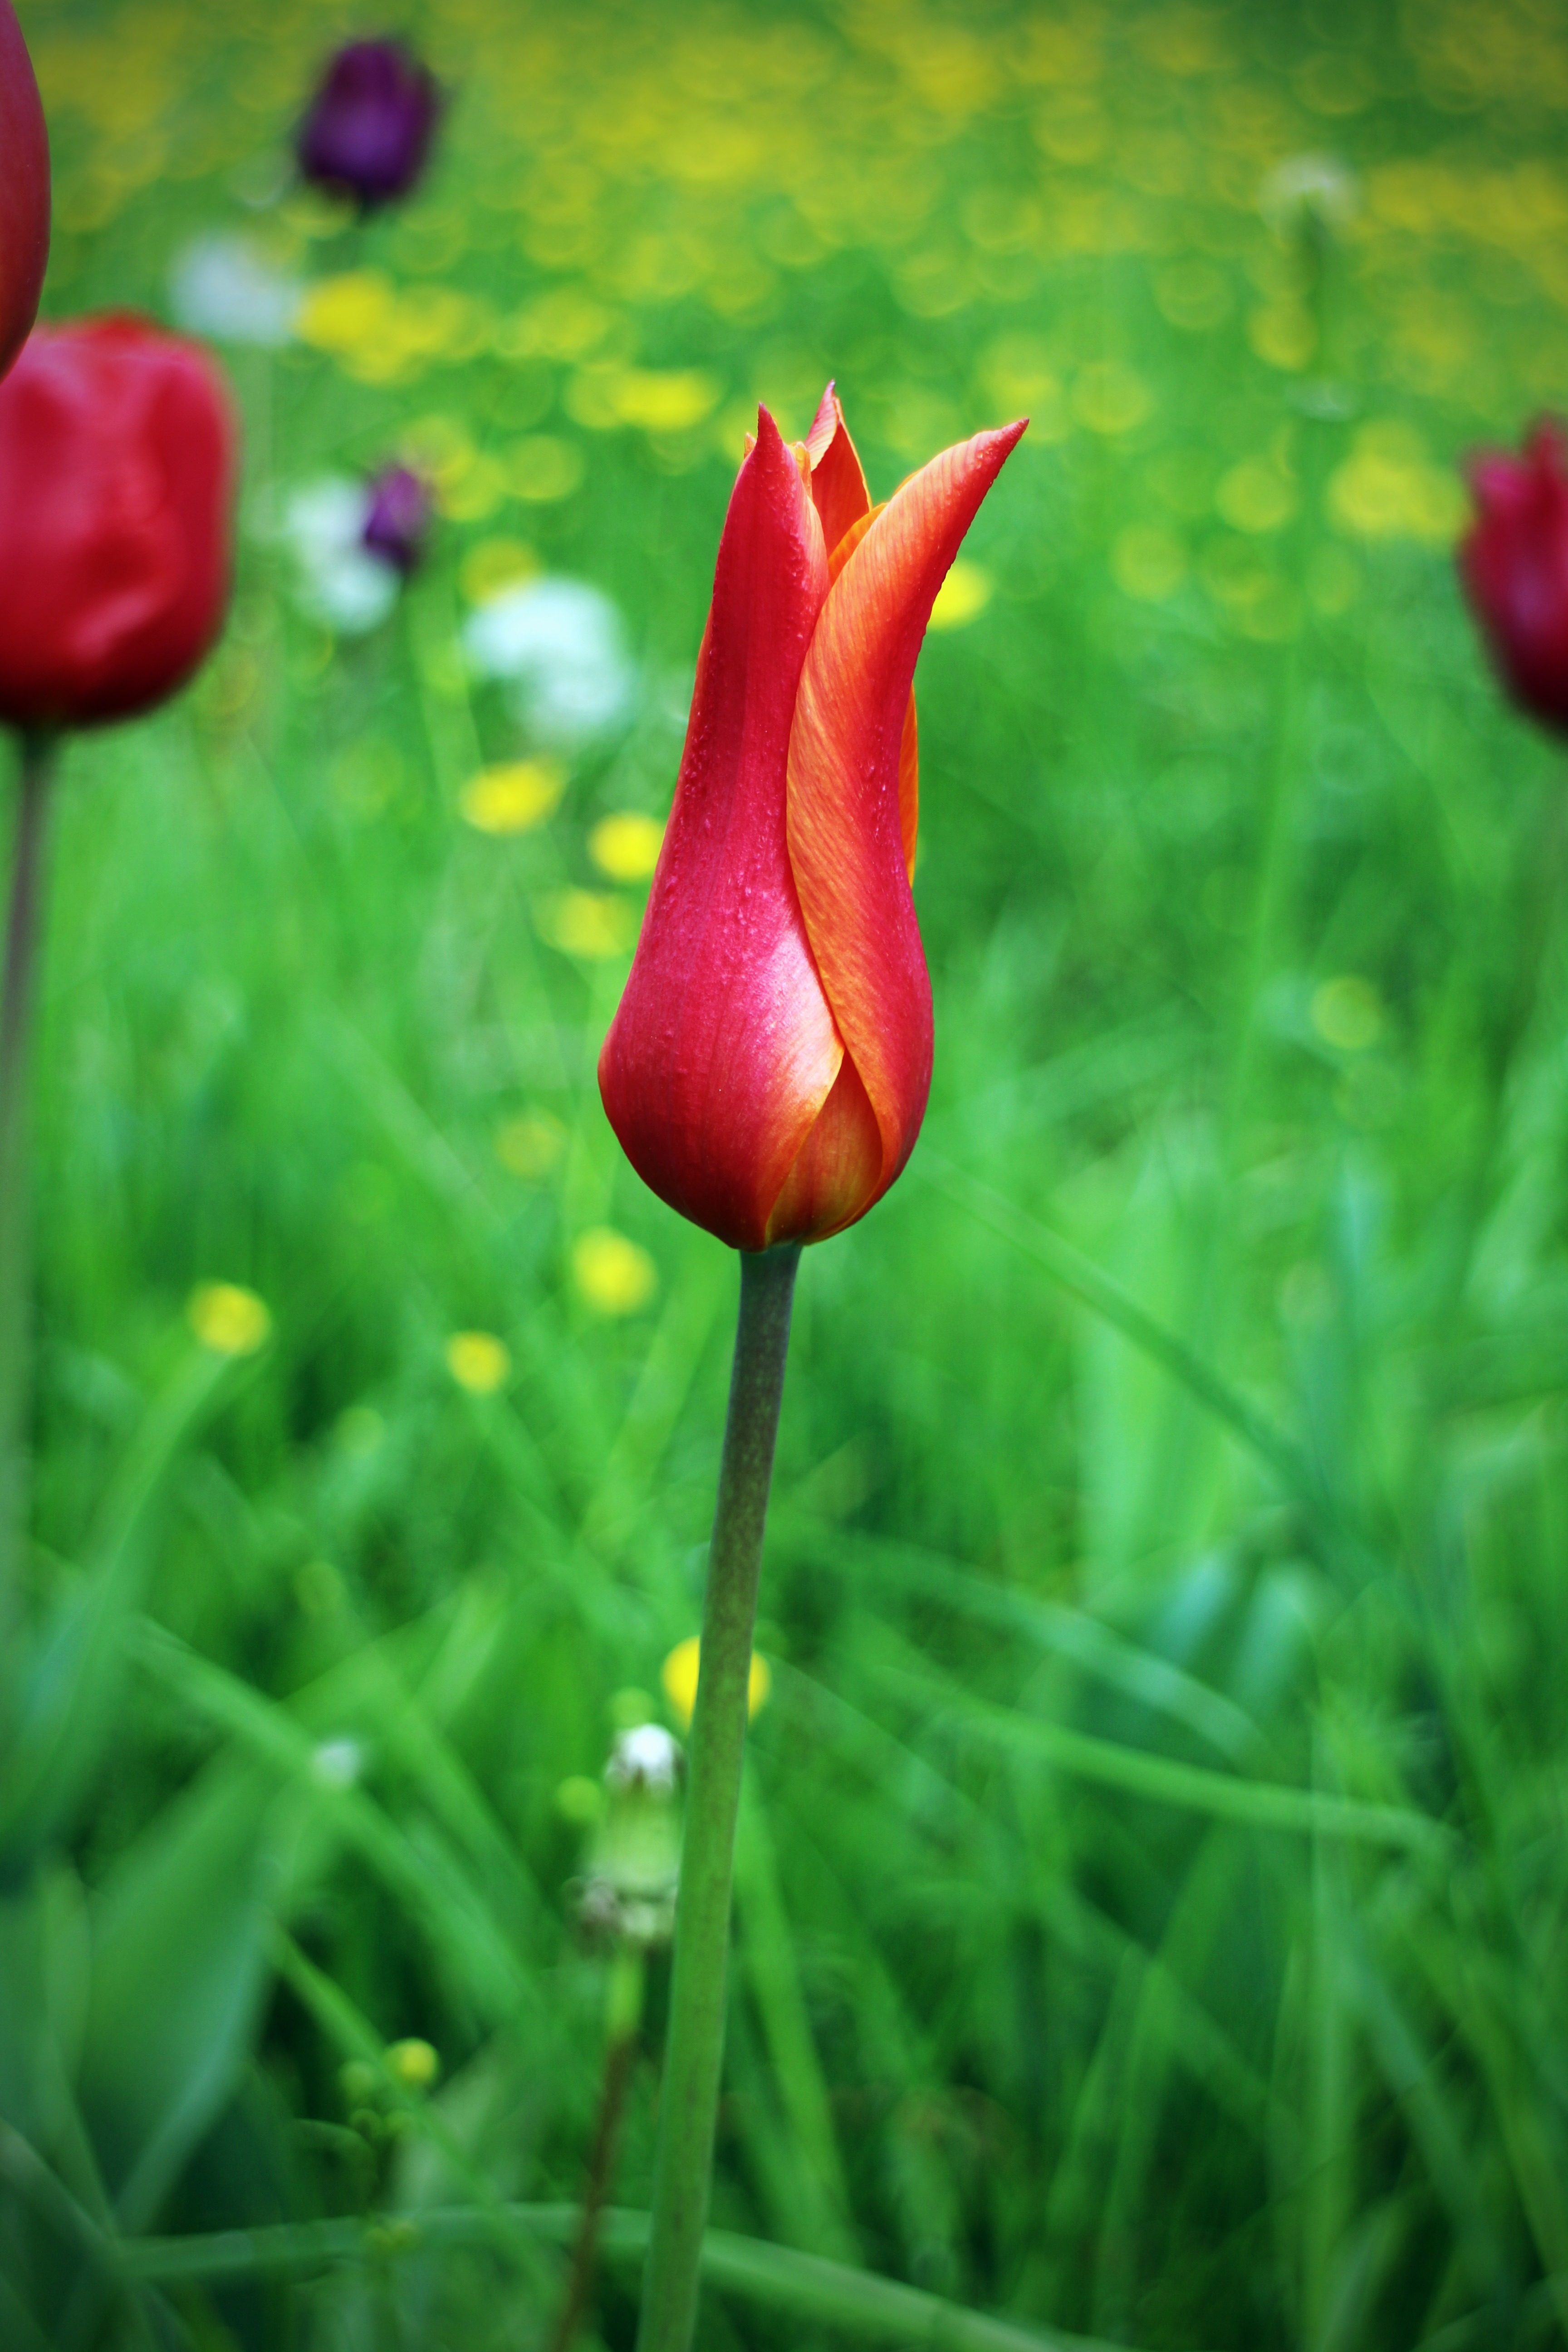
grass, blossom, plant, field, meadow, flower, petal, bloom, tulip, spring, green, red, botany, flora, wildflower, macro photography, flowering plant, plant stem, land plant